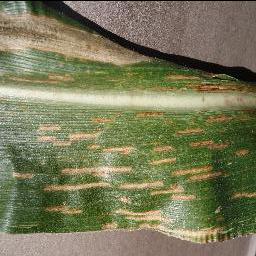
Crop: corn
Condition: (maize)_cercospora_spot_gray_spot